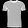
Label: T - shirt / top